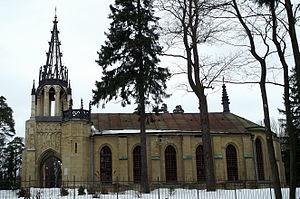
Le district de Vyborg est un raïon qui constitue l'un des 18 quartiers de Saint-Pétersbourg.